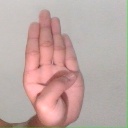
अक्षर: ब